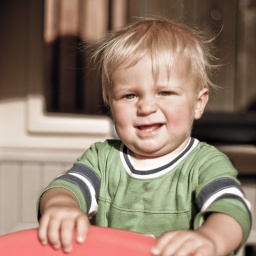
A cute blonde boy plays in the yard.